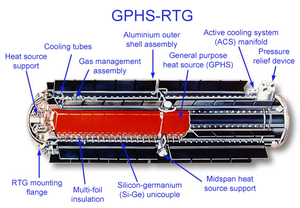
Le syndrome d'irradiation aiguë ou syndrome aigu d'irradiation désigne un ensemble de symptômes potentiellement mortels qui résultent d'une exposition ponctuelle des tissus biologiques d'une partie importante du corps à une forte dose de rayonnements ionisants.
Un GPHS-RTG est une réalisation spécifiquement américaine de générateur thermoélectrique à radioisotope constituée d'une part d'éléments chauffants à radioisotope au plutonium 238 et d'autre part d'une source de chaleur universelle à base d'éléments thermoélectriques en matériaux silicium-germanium, dont la production est aujourd'hui arrêtée.
Un générateur thermoélectrique à radioisotope est un générateur électrique nucléaire de conception simple, produisant de l'électricité à partir de la chaleur résultant de la désintégration radioactive de matériaux riches en un ou plusieurs radioisotopes, généralement du plutonium 238 sous forme de dioxyde de plutonium ²³⁸PuO₂. Aujourd'hui, la chaleur est convertie en électricité par effet Seebeck à travers des couples thermoélectriques : les générateurs produits au siècle dernier utilisaient des matériaux silicium-germanium, ceux produits actuellement mettent en œuvre plutôt des jonctions PbTe/TAGS, avec une efficacité énergétique n'atteignant jamais 10 %. Pour améliorer ces performances, les recherches actuelles s'orientent vers des convertisseurs thermoïoniques et des générateurs Stirling à radioisotope, susceptibles de multiplier le rendement global par quatre.